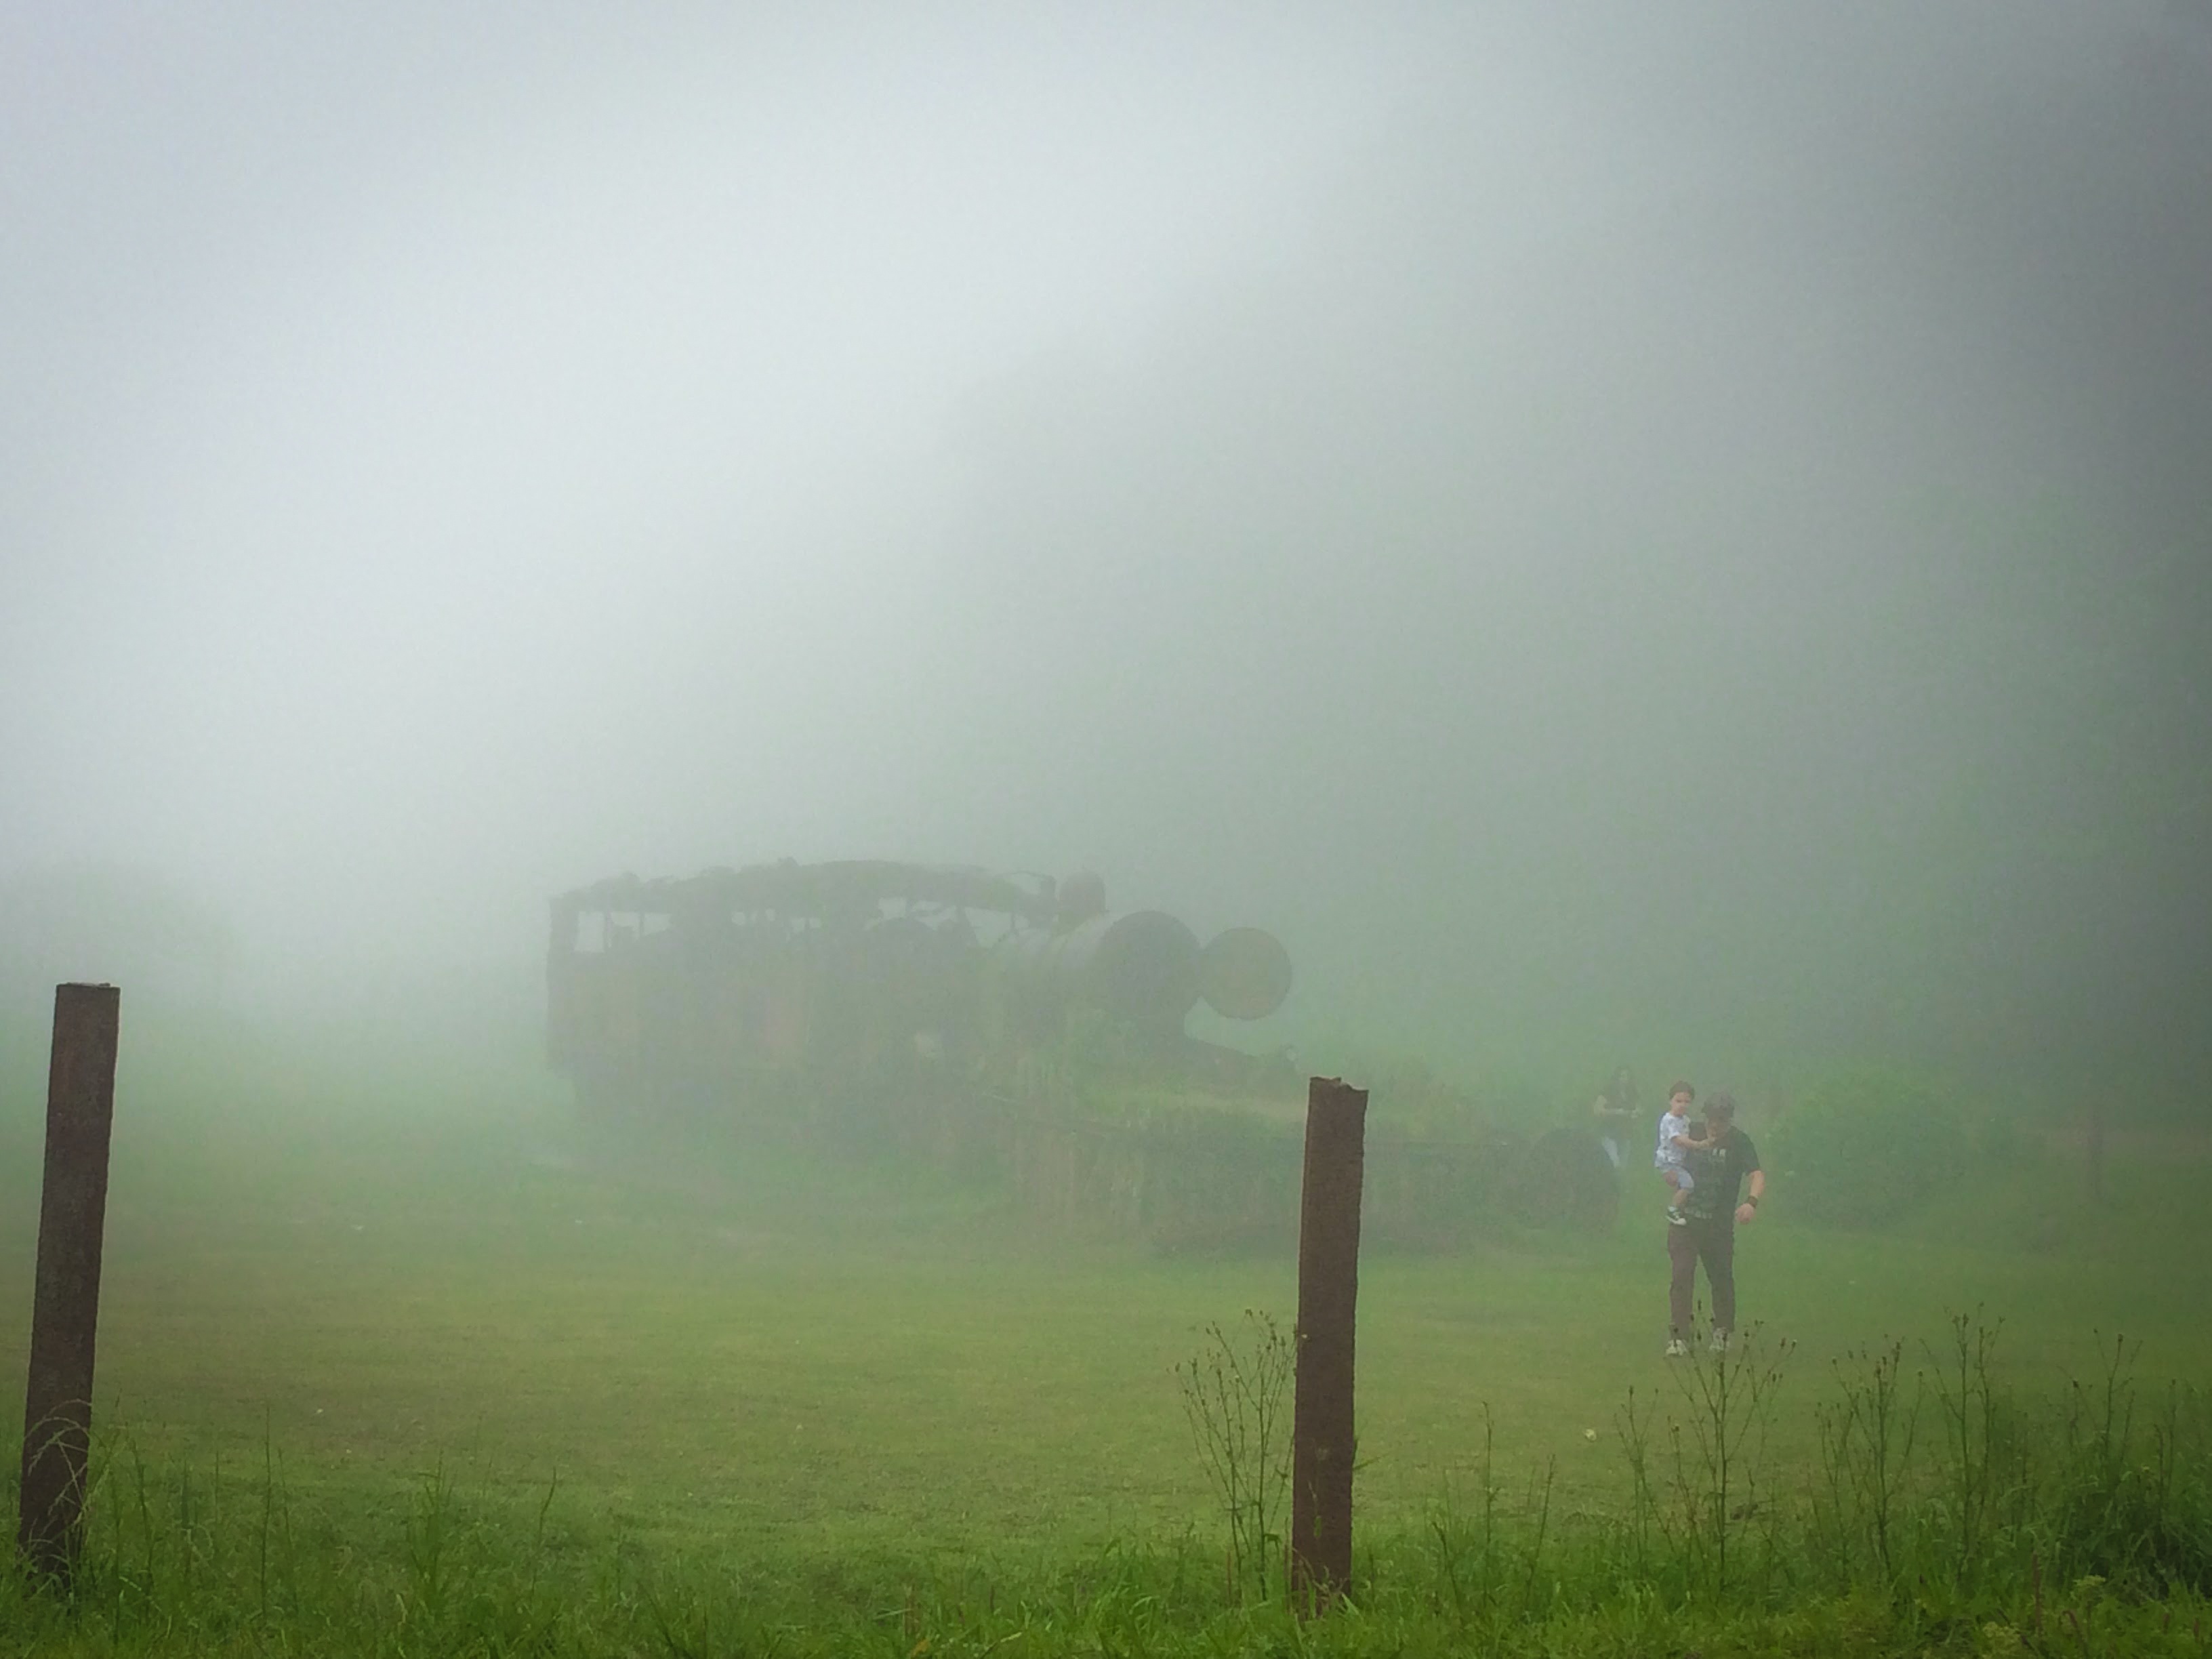
fog, mist, sunlight, morning, atmosphere, weather, haze, plain, drizzle, atmospheric phenomenon